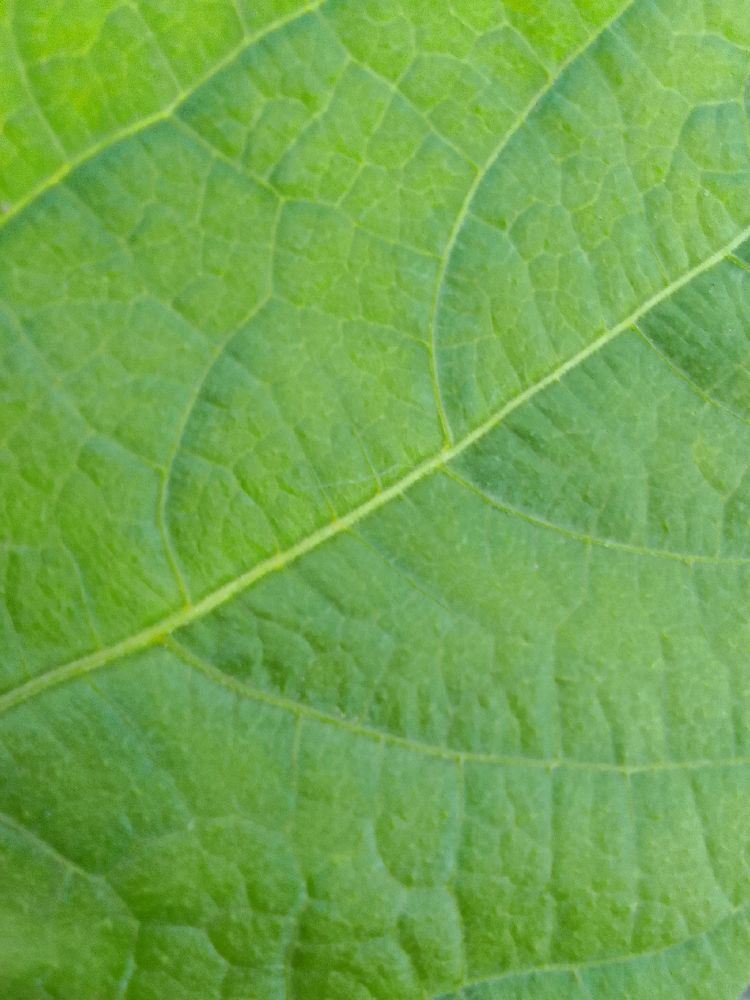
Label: healthy